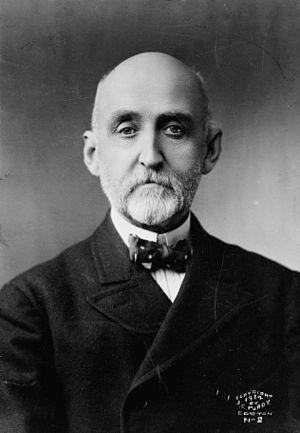
Alfred Thayer Mahan, plus connu sous le nom d'Alfred Mahan ou celui d'Alfred T. Mahan, né le 27 septembre 1840 à West Point, mort le 1ᵉʳ décembre 1914, était un officier de marine, historien et stratège naval américain.